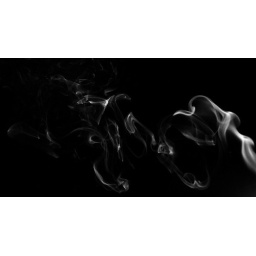
Incense smoke against a black sky